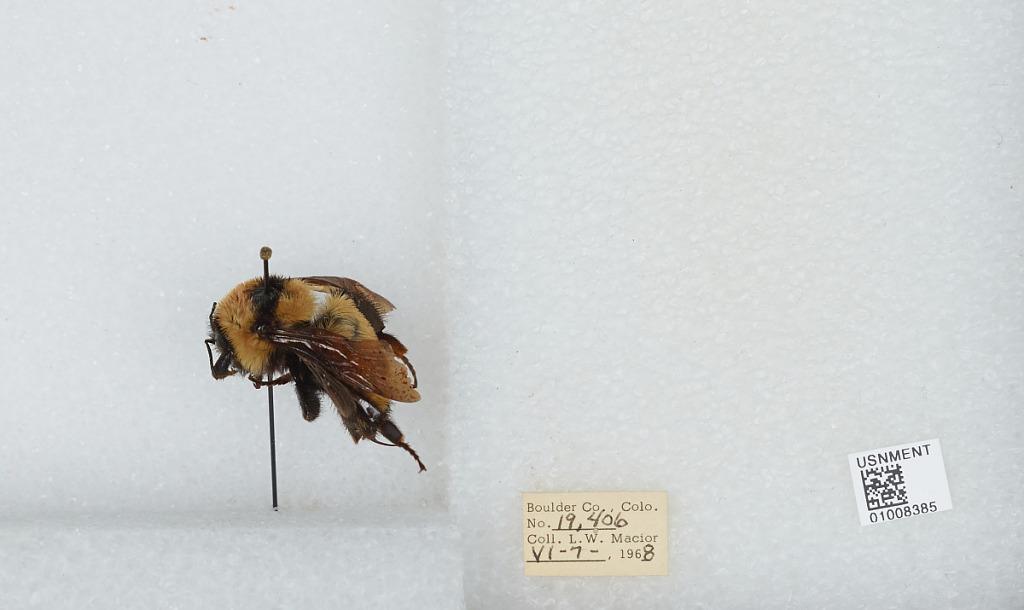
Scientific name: Bombus (Fervidobombus) fervidus fervidus (Fabricius)
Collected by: L. Macior
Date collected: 1968-6-7
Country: United States
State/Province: Colorado
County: Boulder
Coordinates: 40.09, -105.36